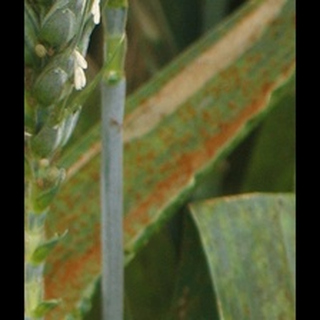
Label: wheat_brown_rust